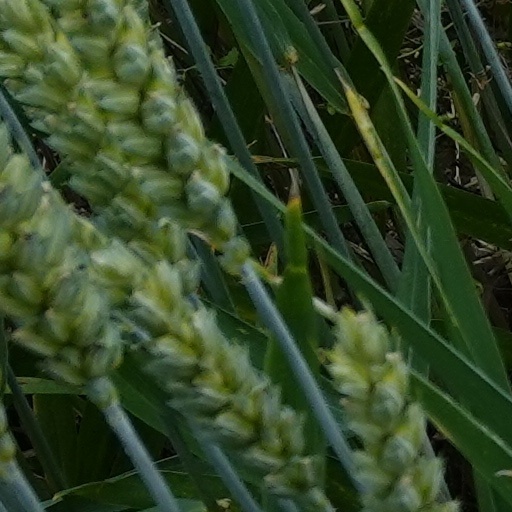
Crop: wheat